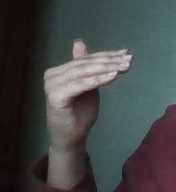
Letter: khaa